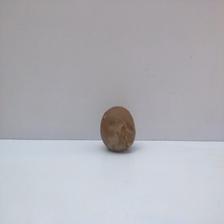
Size: Spoiled